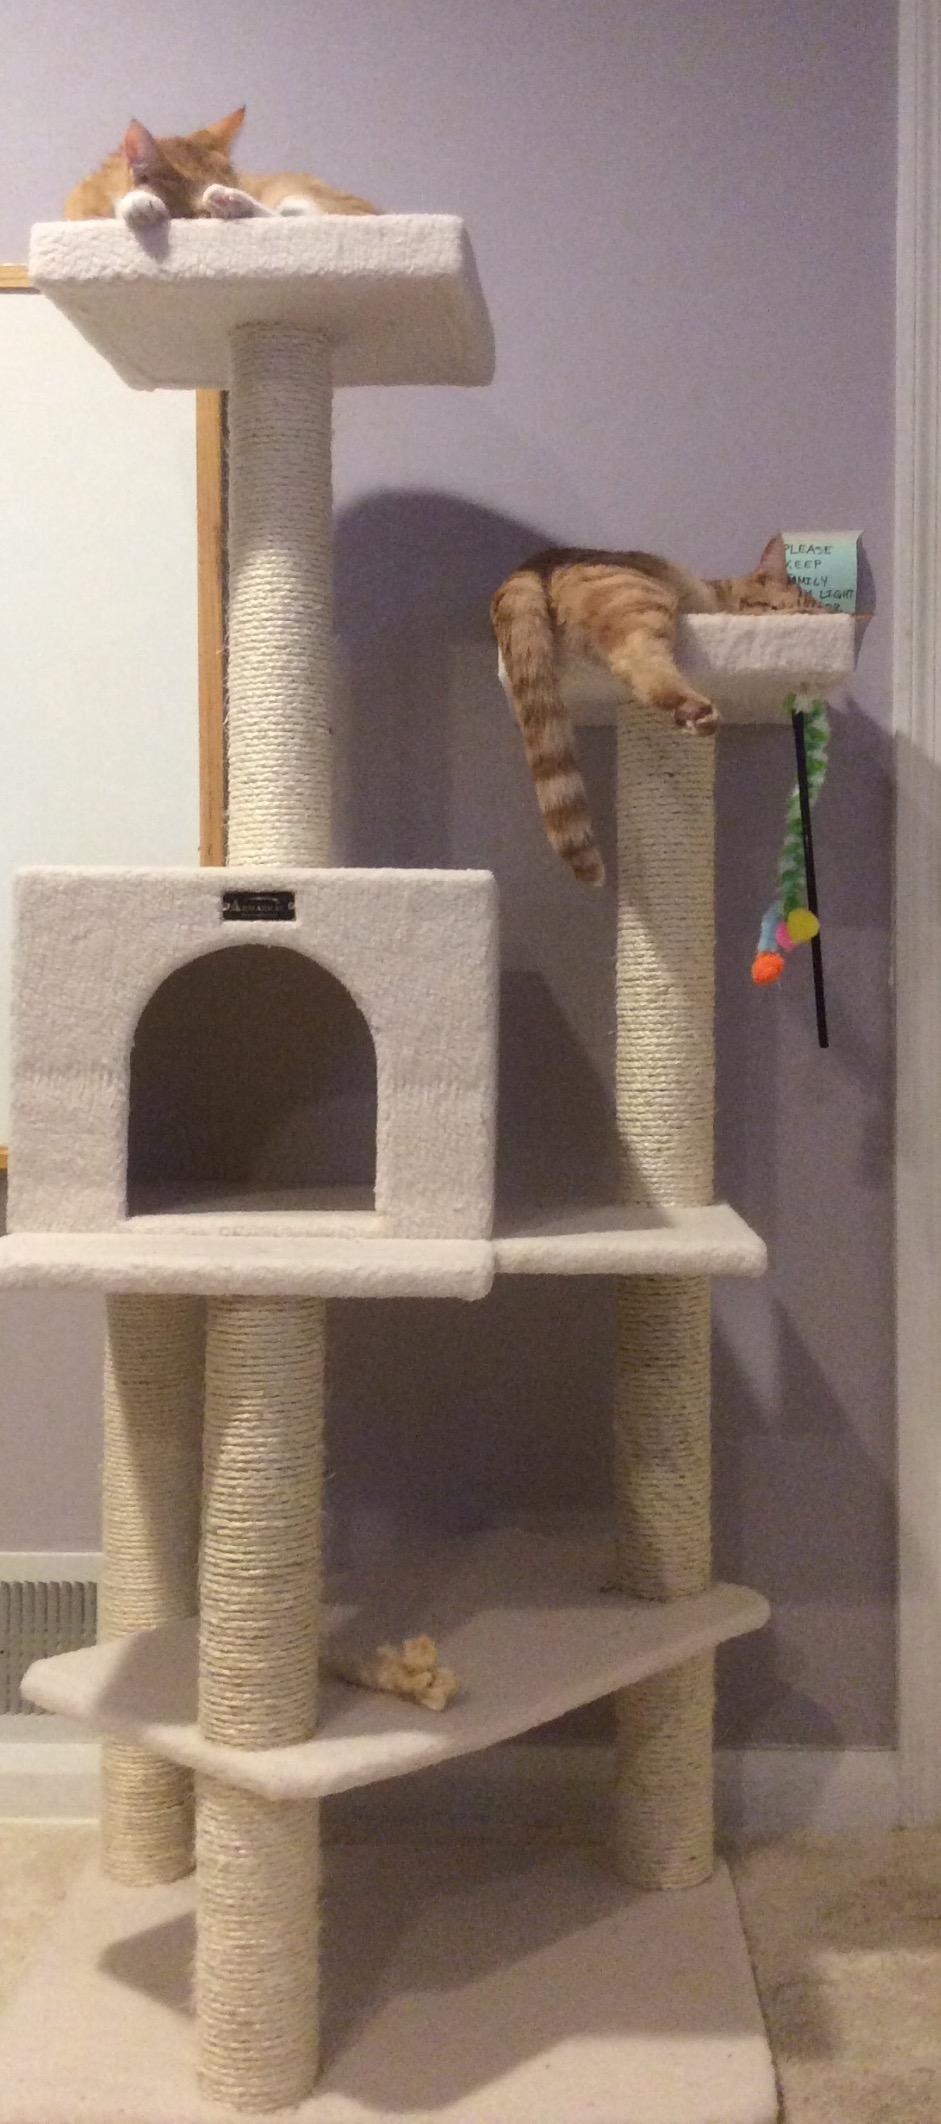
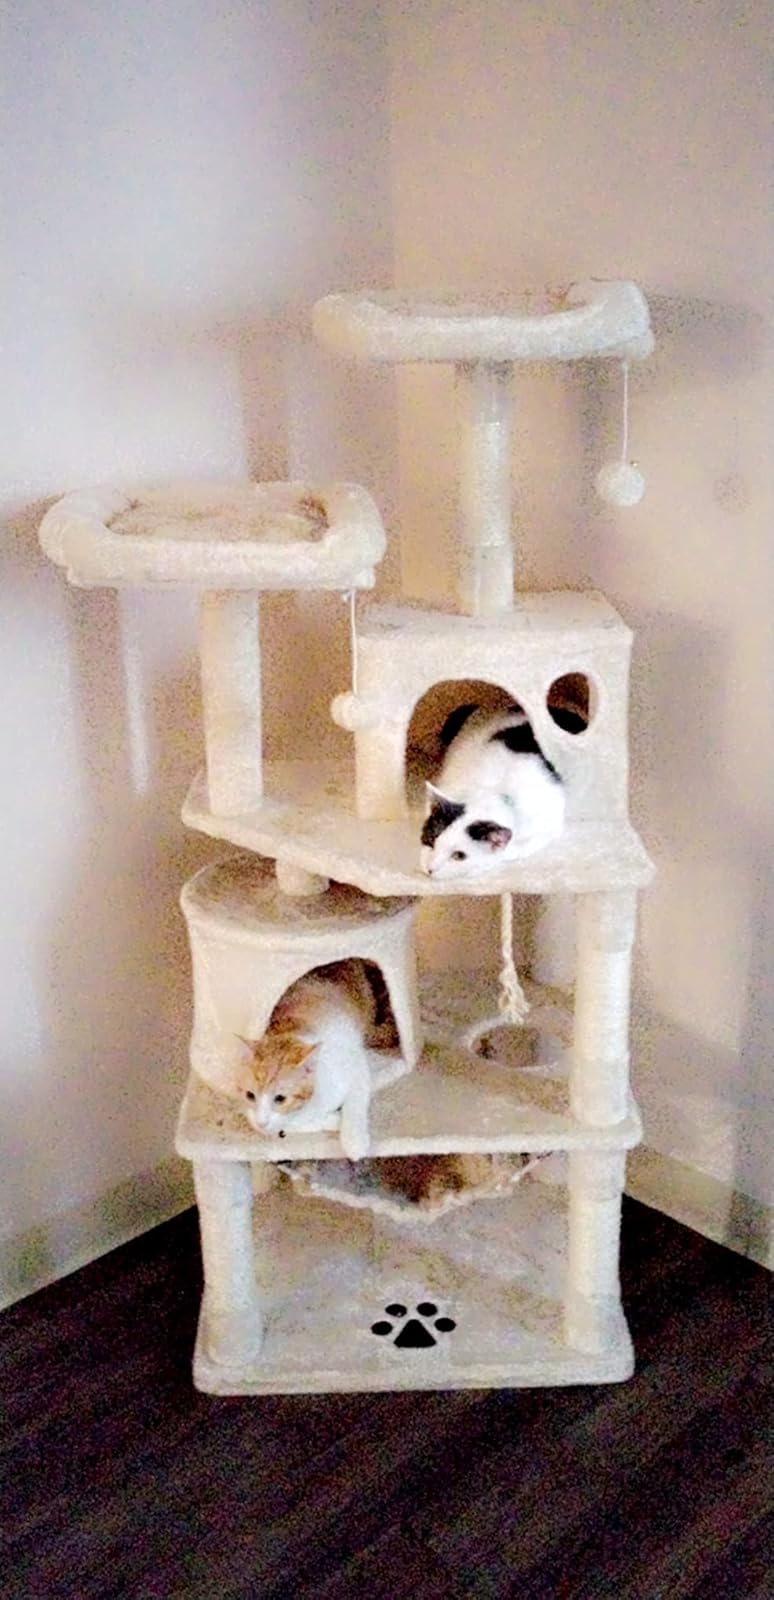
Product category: items_cat tree
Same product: no